Culture of Poland

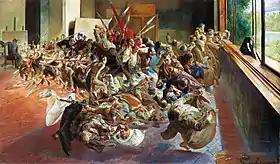
"Melancholy" (1894), by Jacek Malczewski

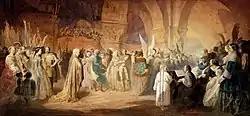
Chopin's Polonaise, by Kwiatkowski, depicting a ball at Count Czartoryski's Hôtel Lambert in Paris. National Museum, Poznań

Polish art has always reflected European trends while maintaining its unique character. The Kraków school of Historicist painting developed by Jan Matejko produced monumental portrayals of customs and significant events in Polish history. Stanisław Witkiewicz was an ardent supporter of Realism in Polish art, its main representative being Jozef Chełmoński.